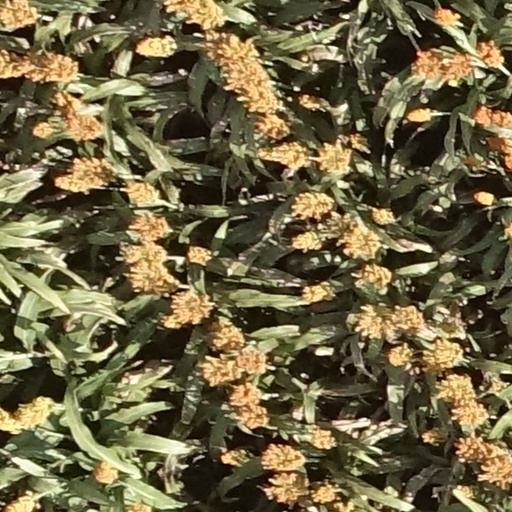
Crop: sorghum